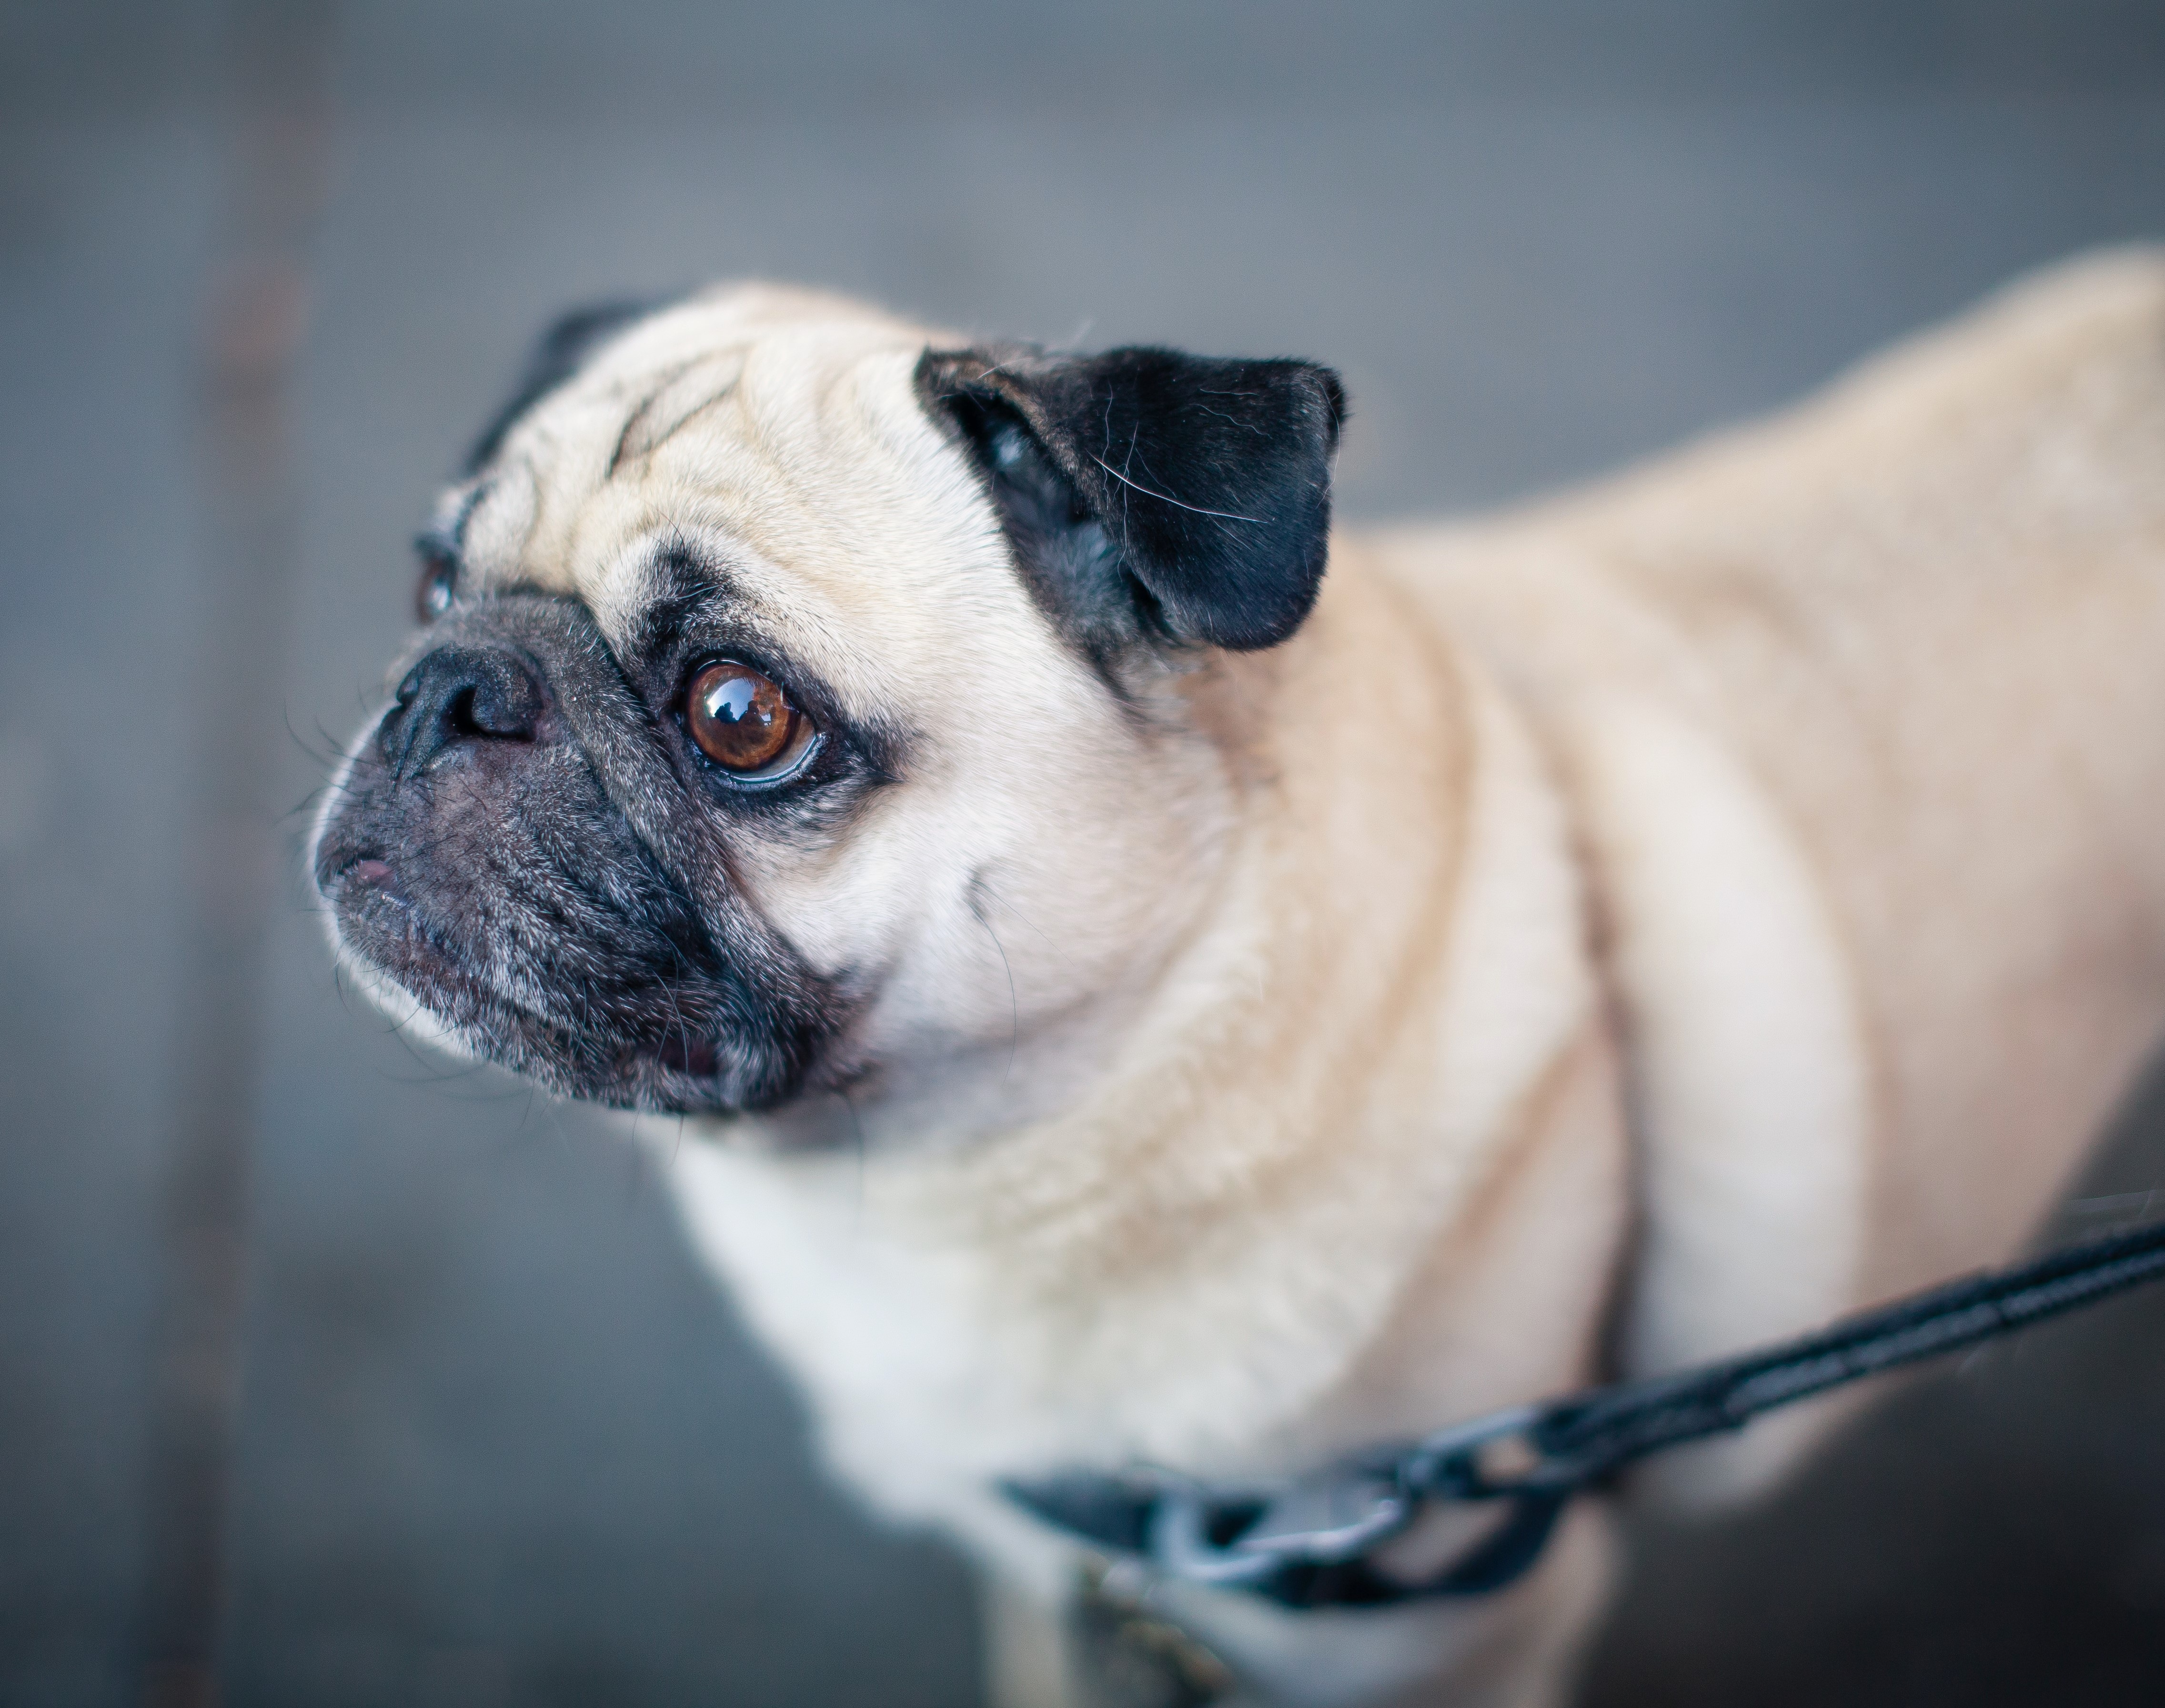
puppy, dog, animal, pet, mammal, blue, pug, close up, leash, vertebrate, dog collar, dog like mammal, carnivoran